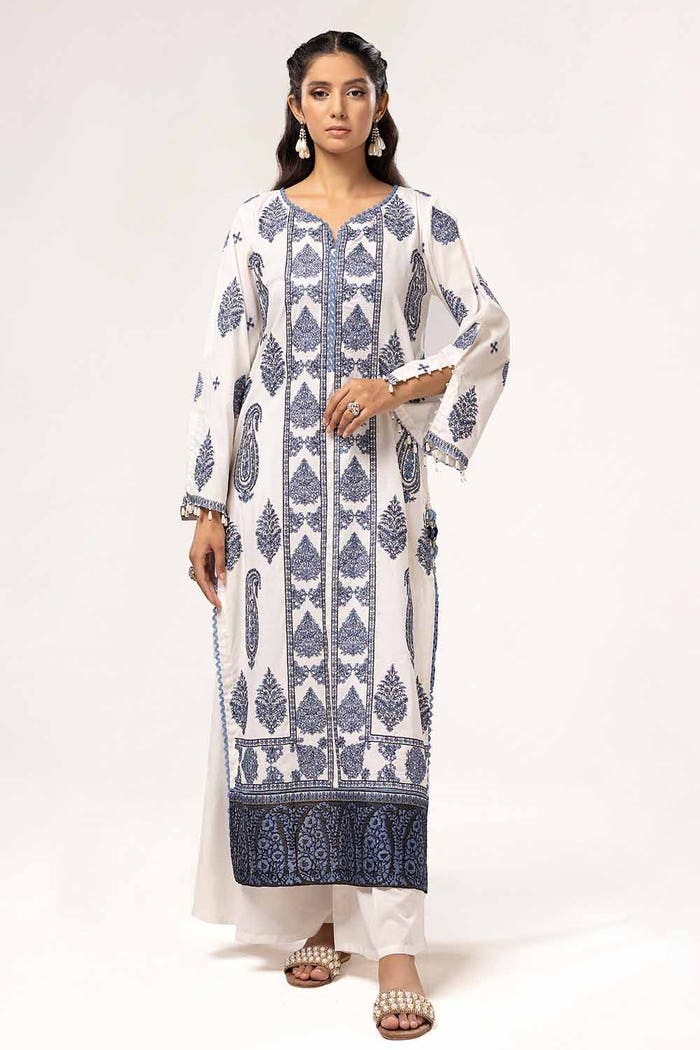
blue multi paisley kurta